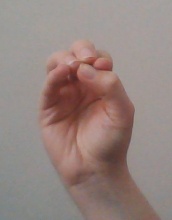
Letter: ha